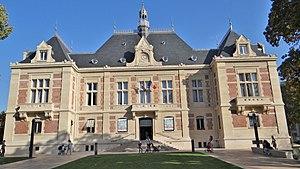
Hôtel de Ville (restauré en 2018), Montrouge, vue du Beffroi
Montrouge est une commune française située dans le département des Hauts-de-Seine en région Île-de-France, dans l'arrondissement d'Antony, au sud de Paris, et fait partie de la Métropole du Grand Paris créée en 2016. Concernée par le périmètre d'une installation nucléaire, la commune est membre de la commission locale d'information auprès du CEA de Fontenay-aux-Roses.